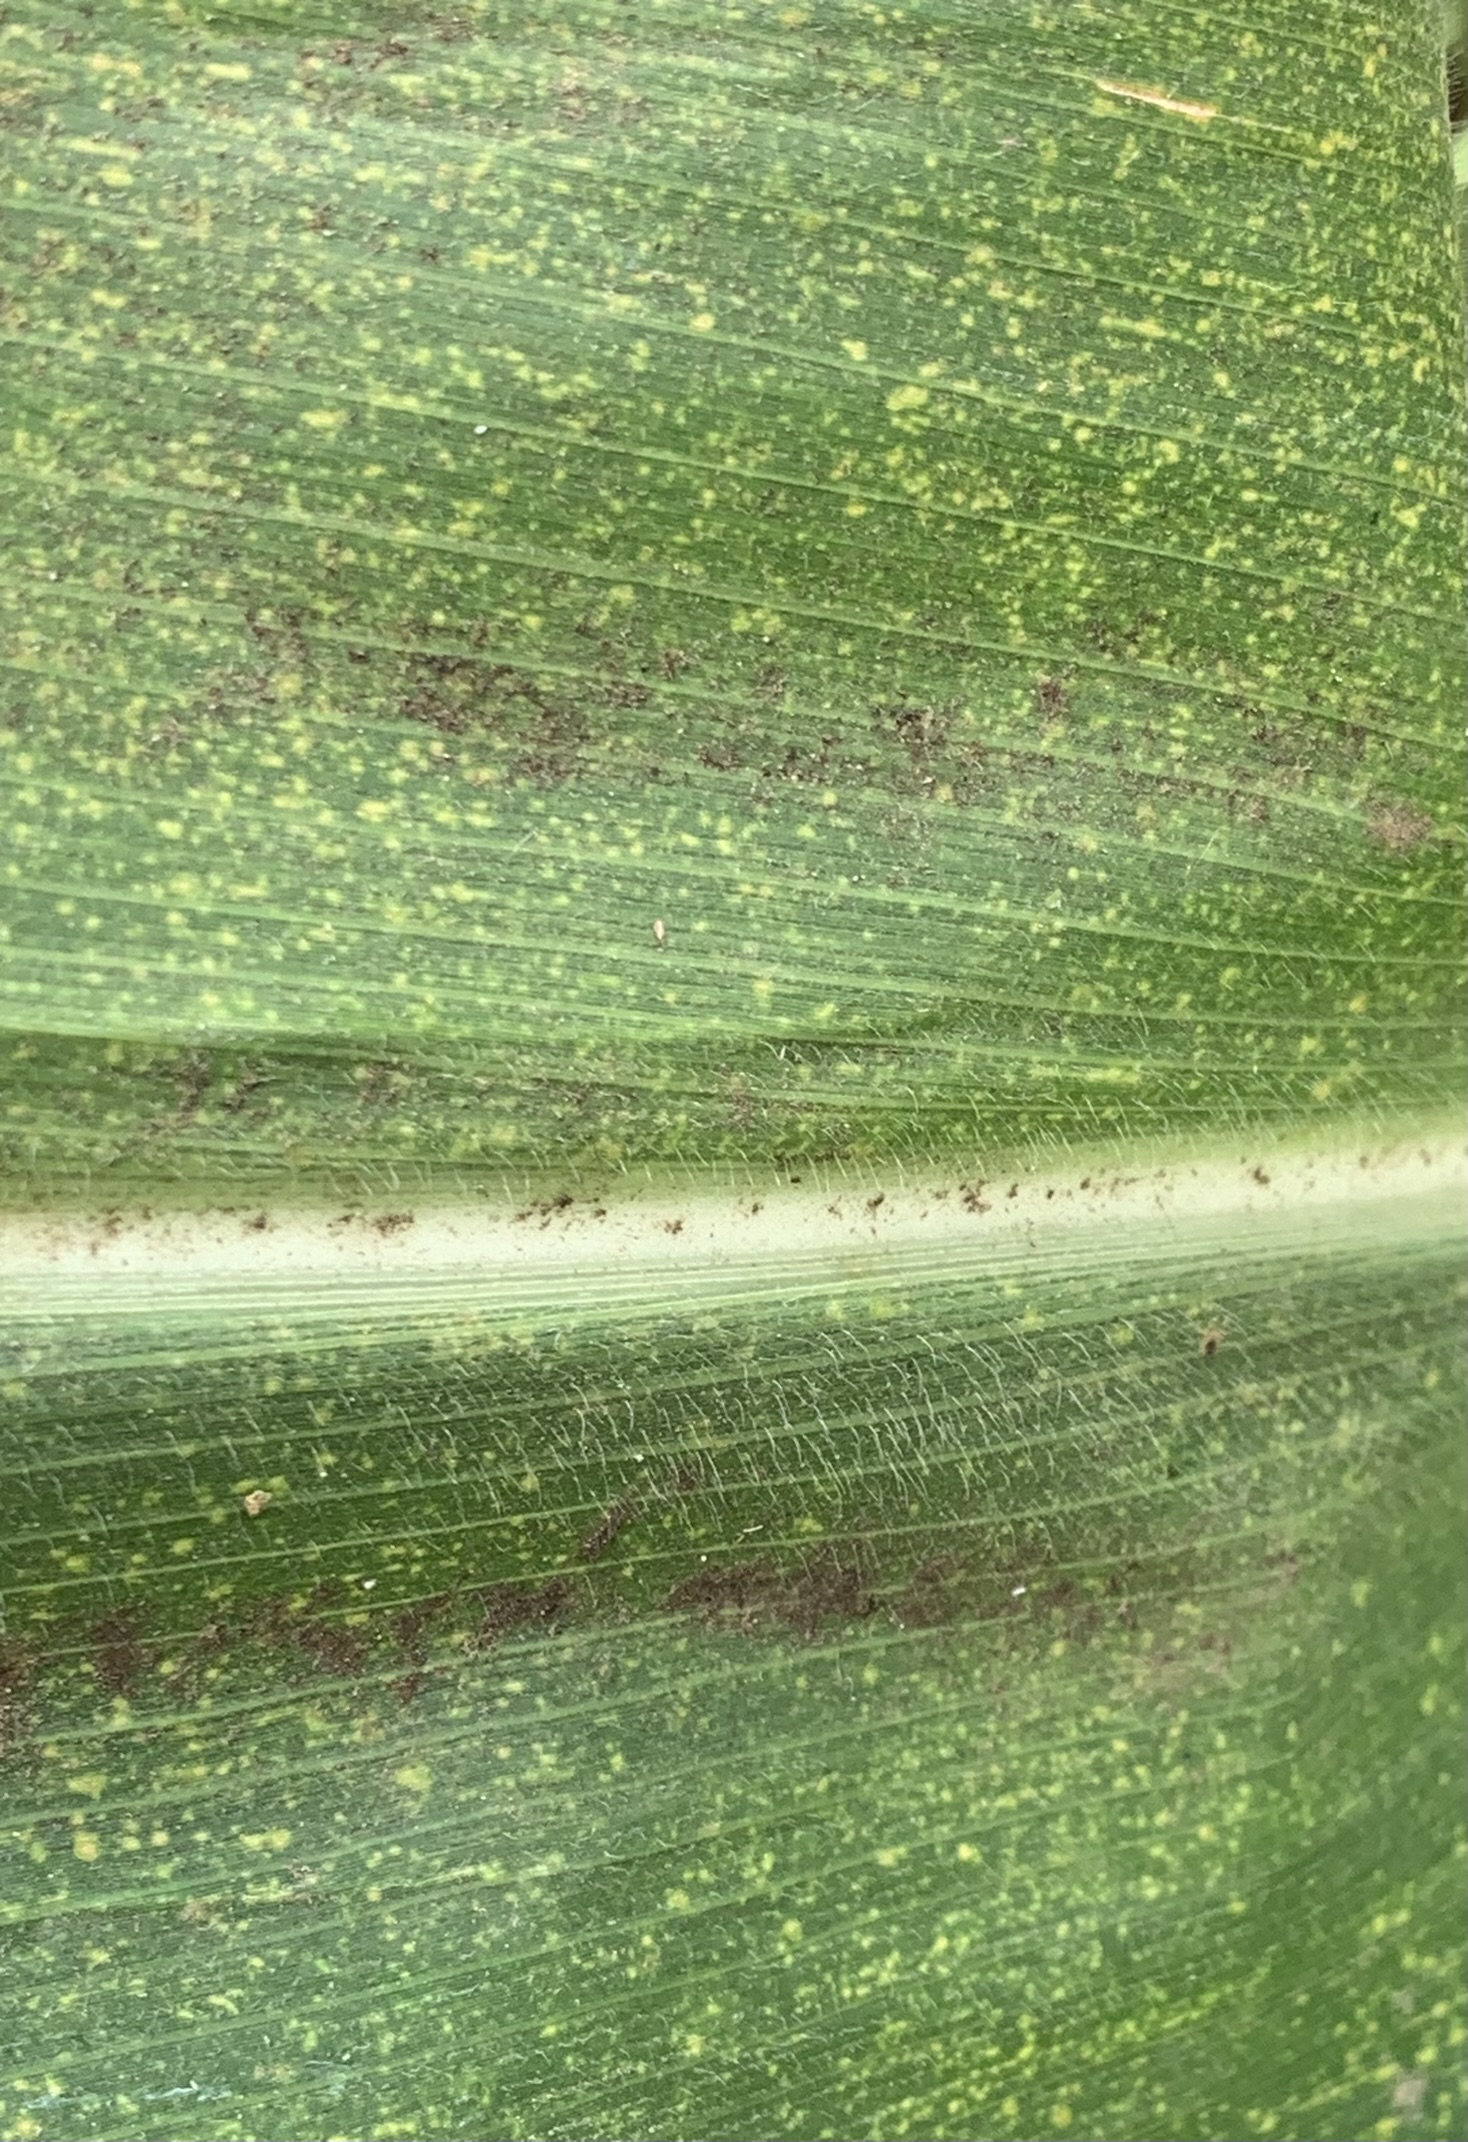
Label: MLN